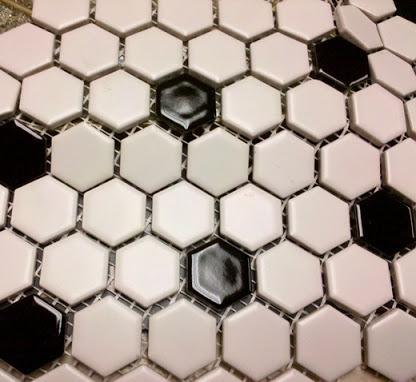
Texture: honeycombed